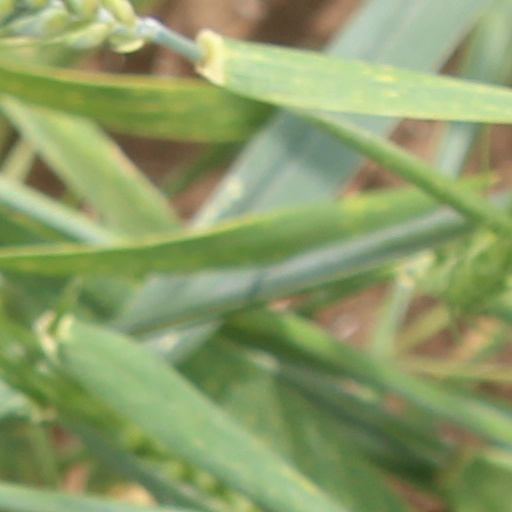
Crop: wheat